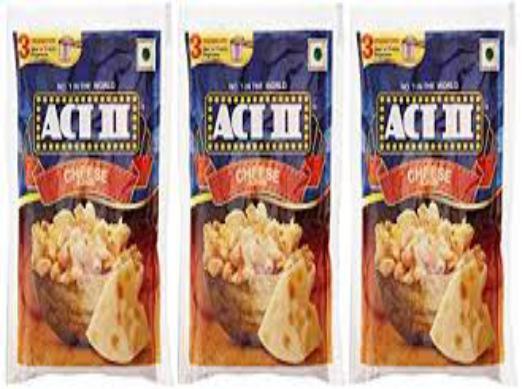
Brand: Act II
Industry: Food